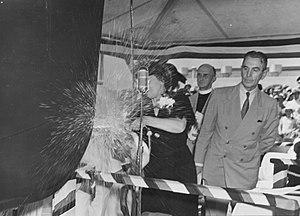
L'USS Hobson est un destroyer de classe Gleaves en service dans la Marine des États-Unis pendant la Seconde Guerre mondiale. Il fut le seul navire nommé en l'honneur de Richmond P. Hobson, un officier de la guerre hispano-américaine récipiendaire de la Medal of Honor.